Bumble Hole Local Nature Reserve

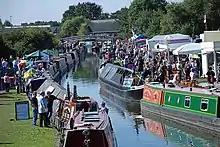
Annual boating festival at Bumble Hole

The reserve (plus the neighboring Warren's Hall Local Nature Reserve) is the site for an annual boating festival. The event attracts canal boats every September and features stalls, canal trips and a funfair.